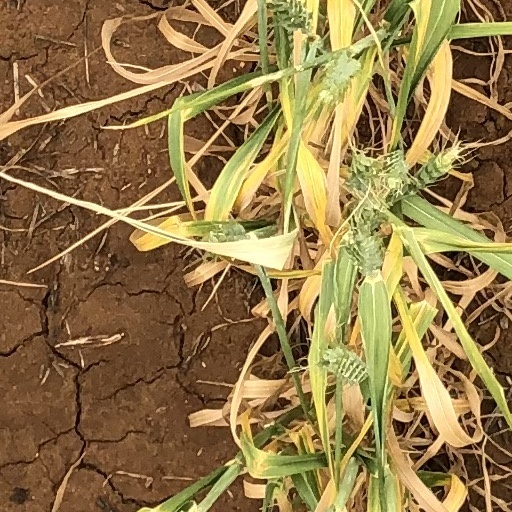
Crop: wheat